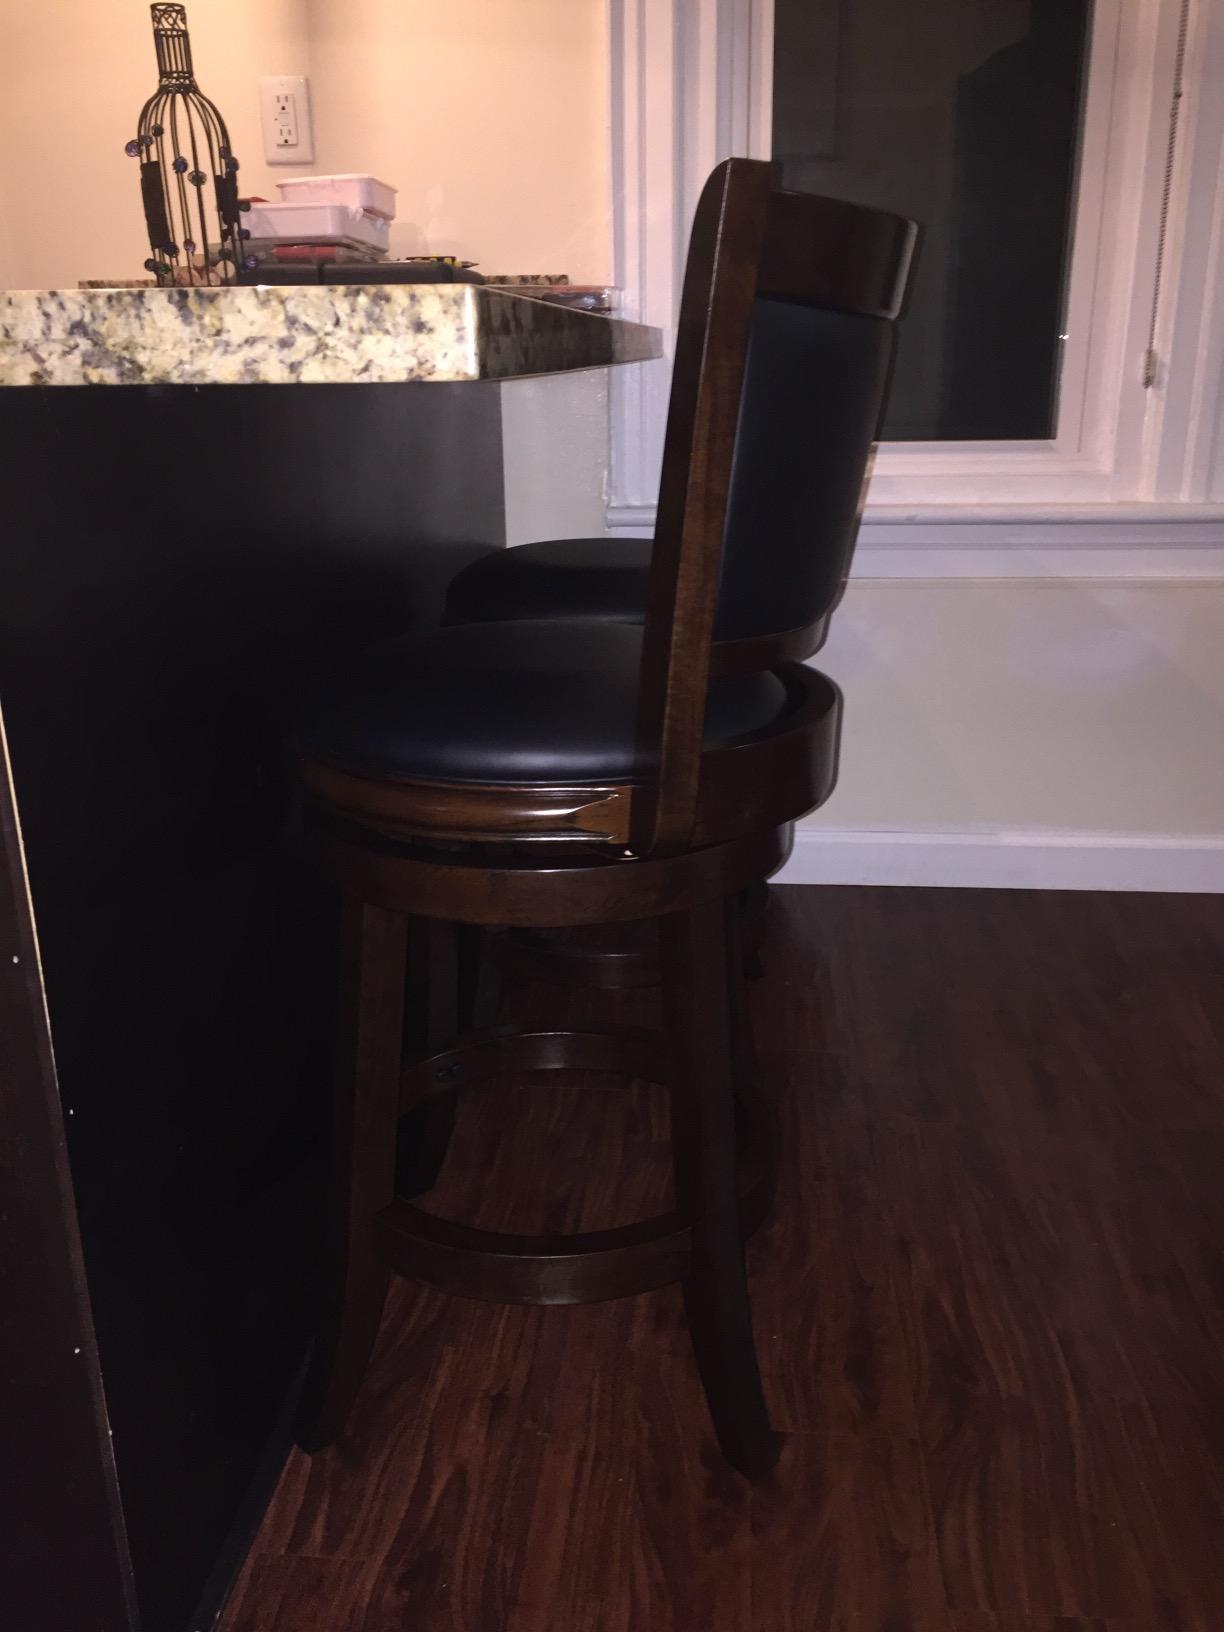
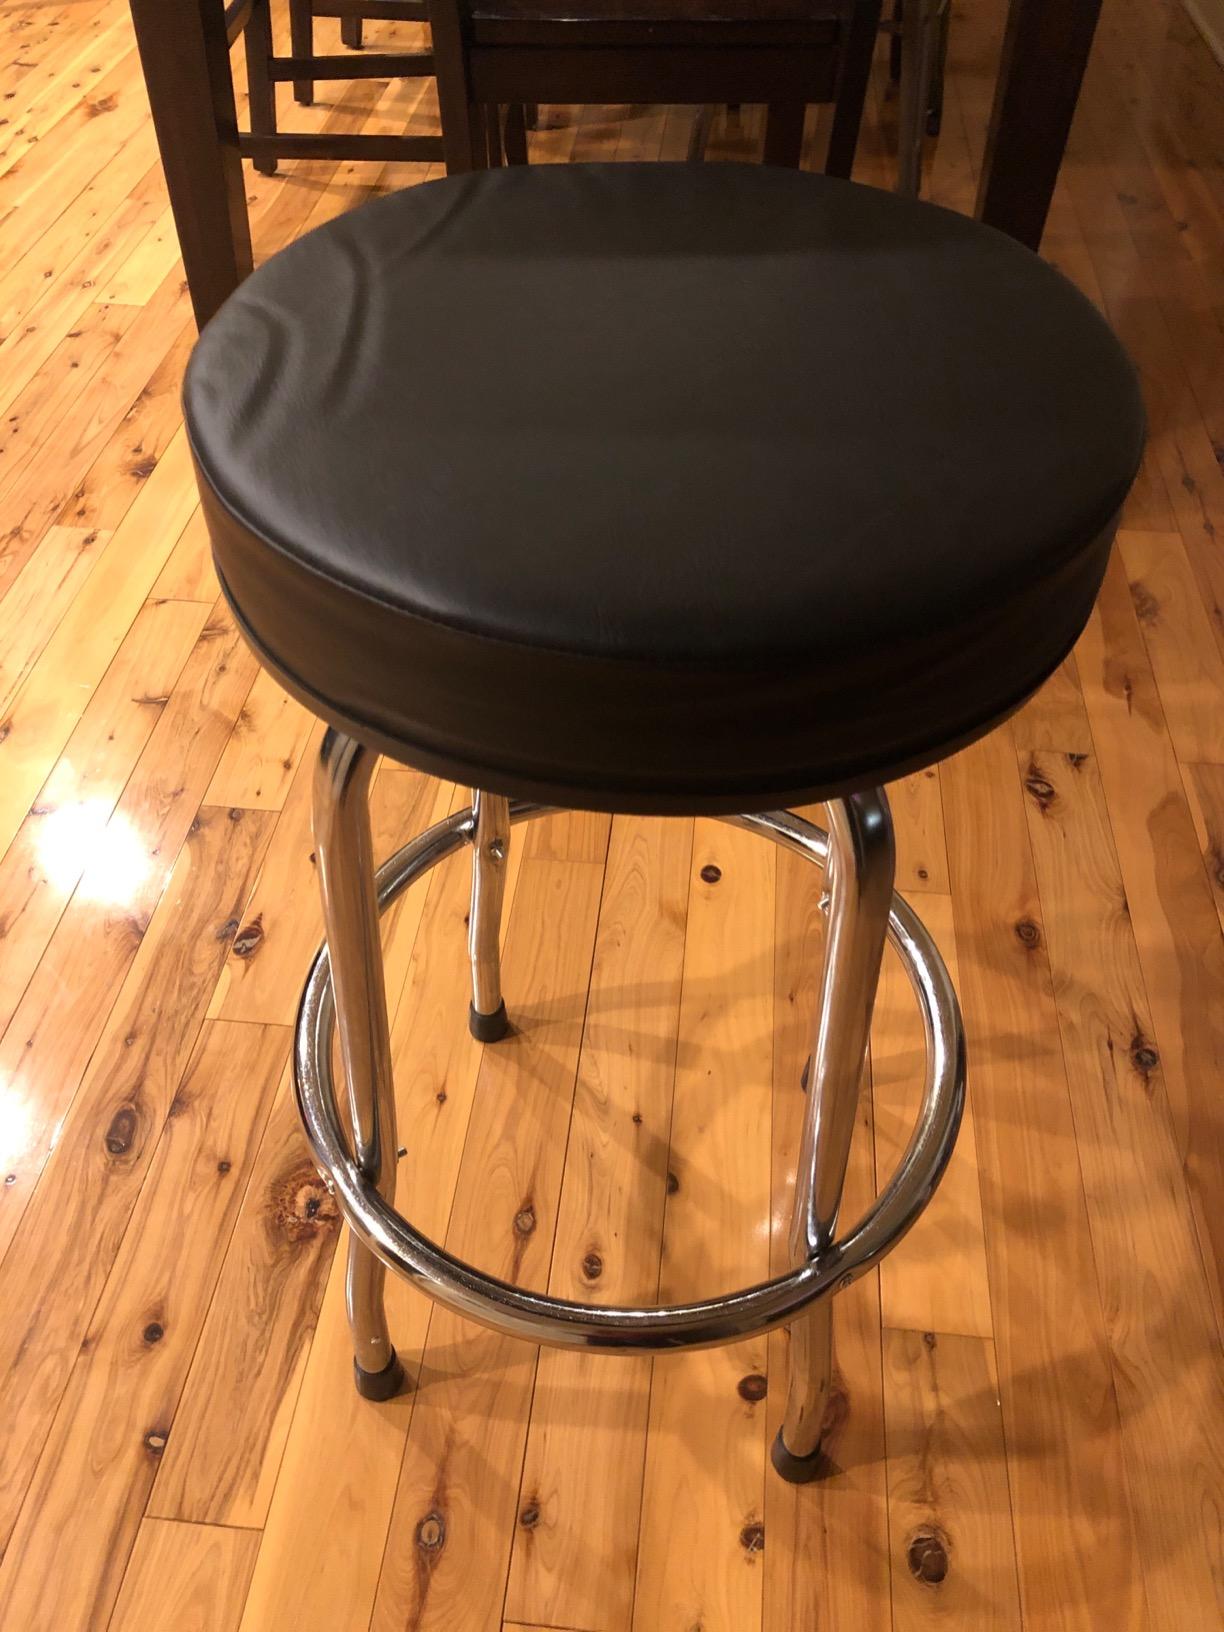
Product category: stool
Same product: no